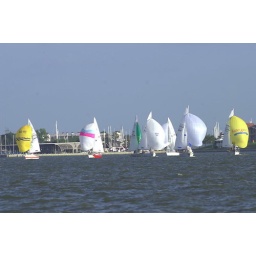
Clear Lake, Texas Wednesday sail boat races in 2006